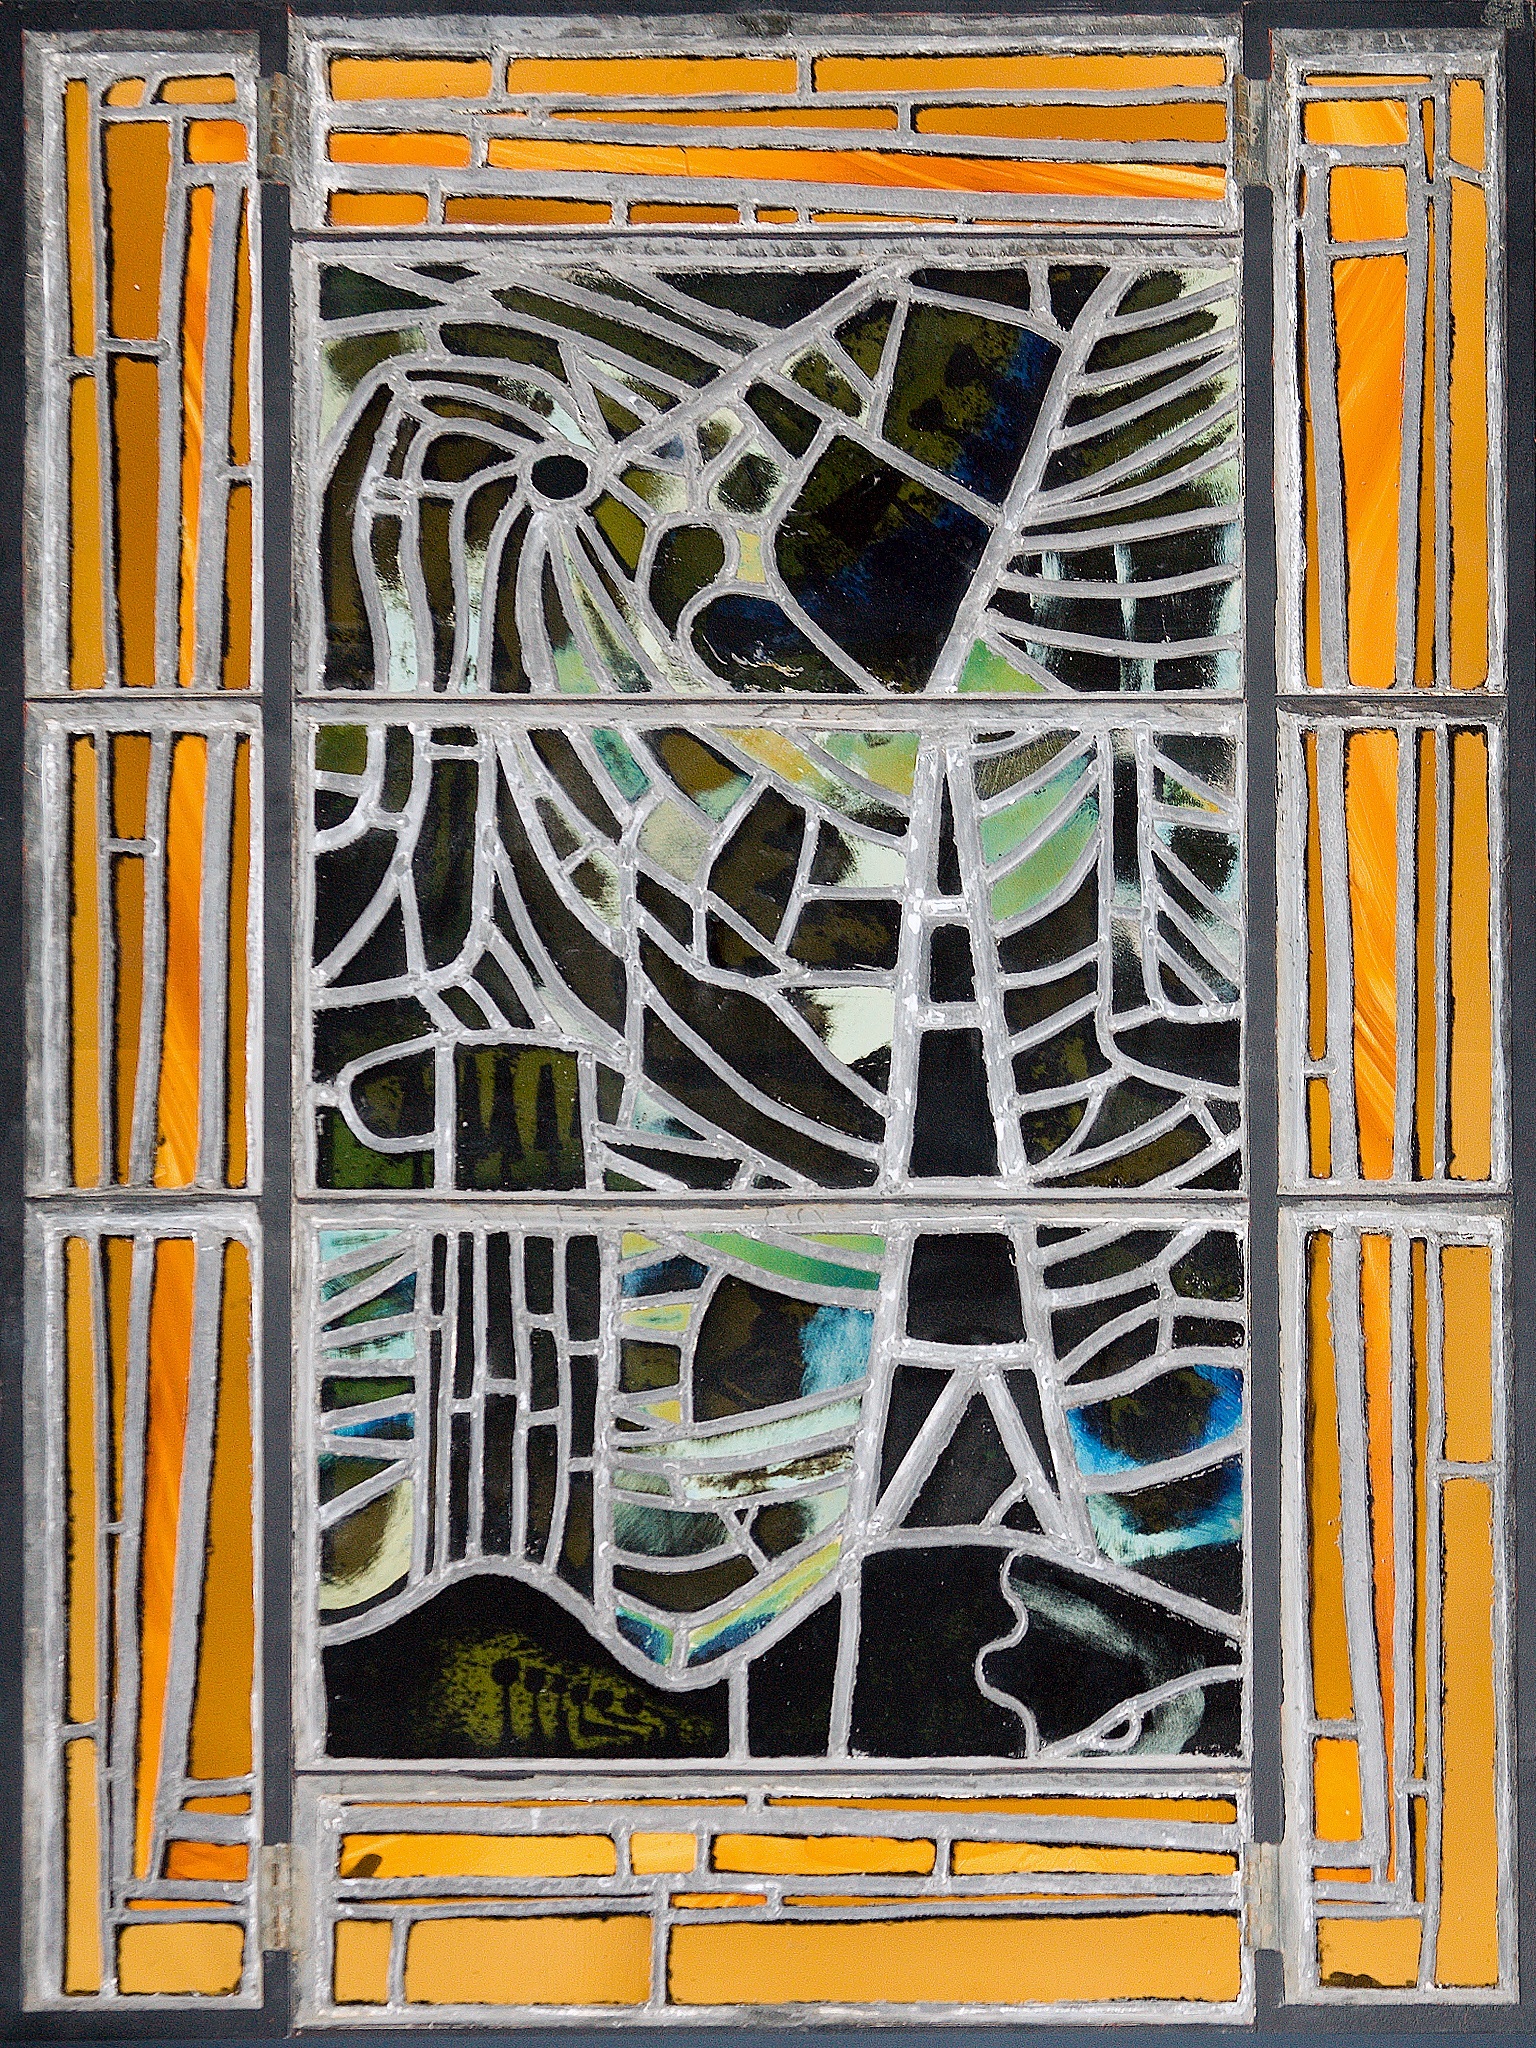
window, glass, wall, material, painting, art, classical, symmetry, mural, stained, architectural, modern art